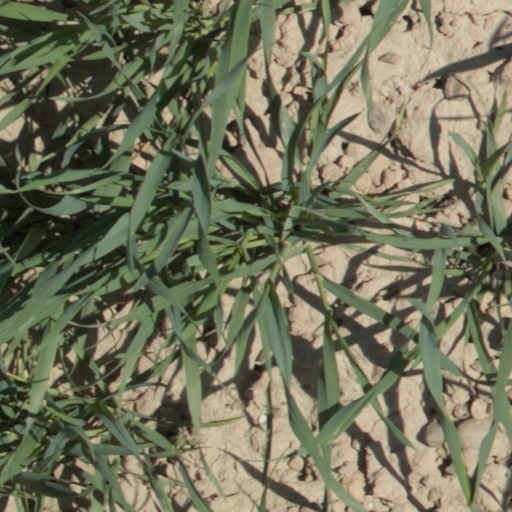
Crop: wheat